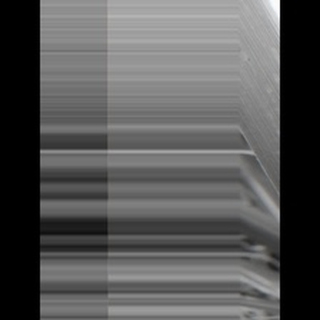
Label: sugarcane_mosaic